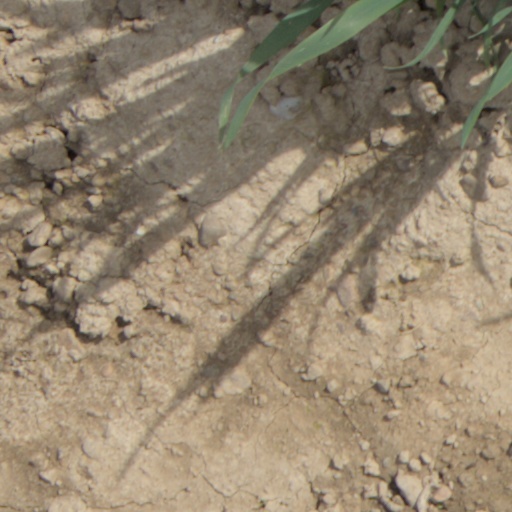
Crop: wheat